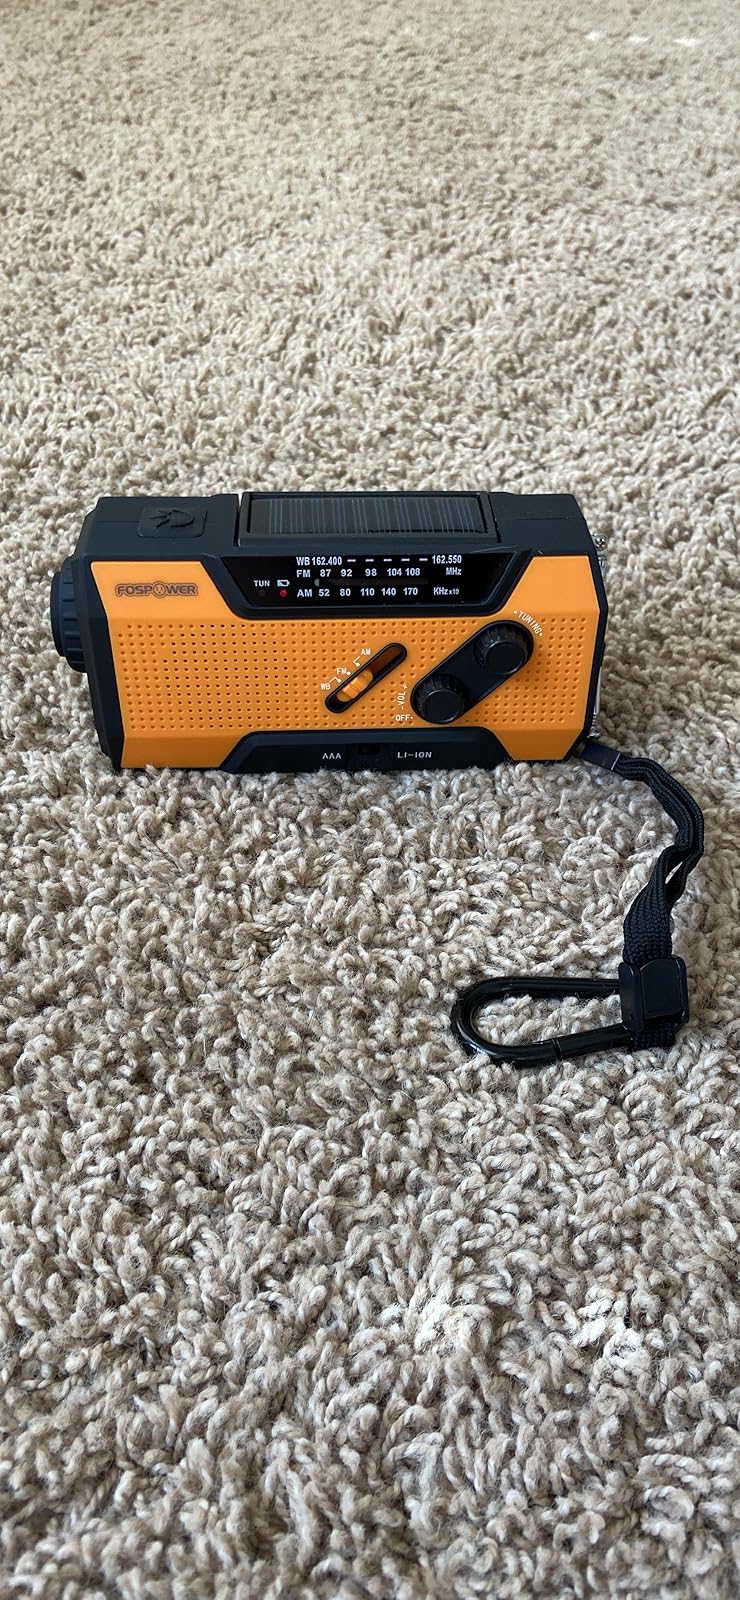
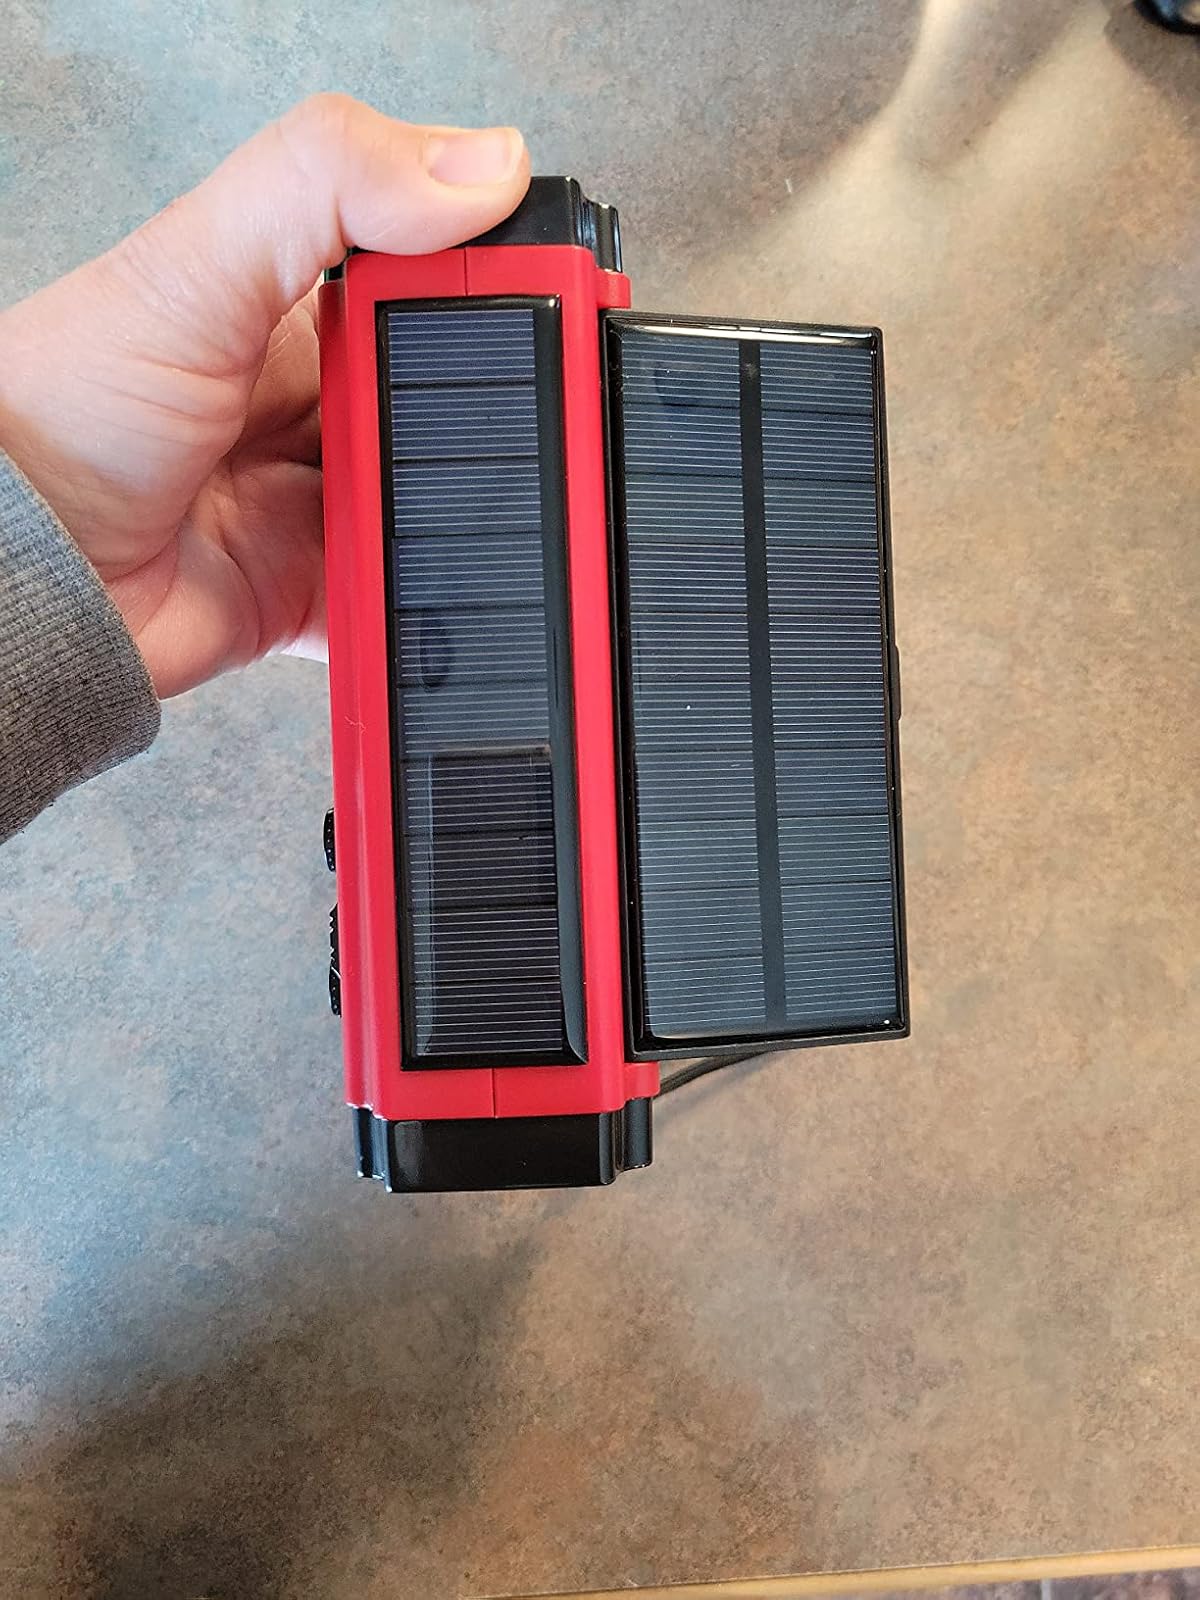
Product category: radio
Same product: no